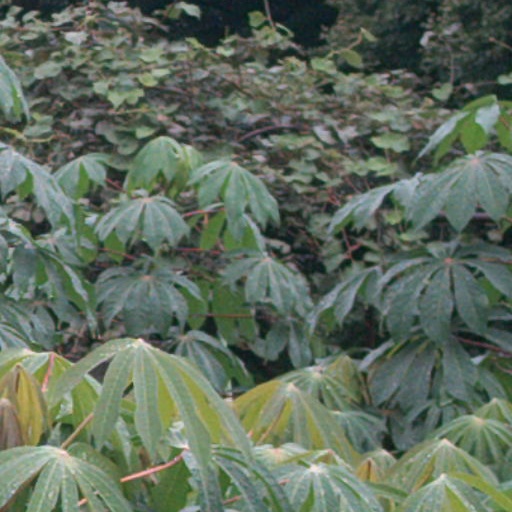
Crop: cassava